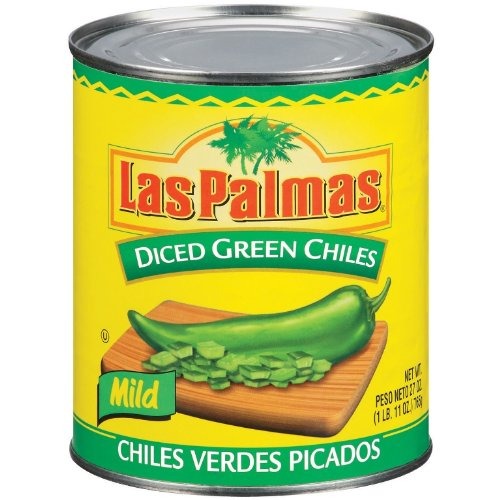
Item Name: Las Palmas Diced Green Chiles, Mild, 27 Ounce (Pack of 12)
Bullet Point 1: Delicious fire roasted green chiles
Bullet Point 2: Great with beef, chicken and pork enchiladas
Bullet Point 3: A delicious addition to tacos
Bullet Point 4: Authentic Mexican flavor
Bullet Point 5: Kosher
Value: 324.0
Unit: oz

Price: 107.49